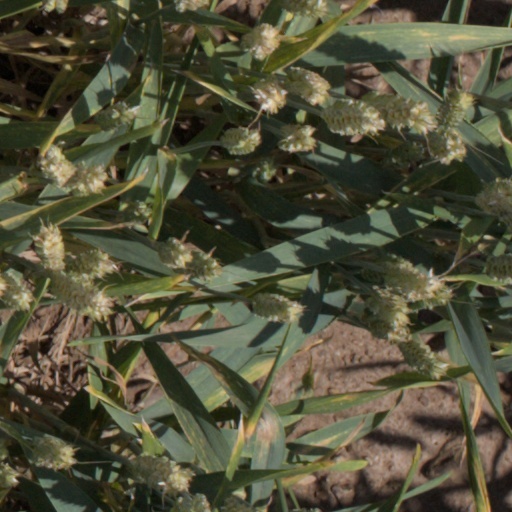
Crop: wheat